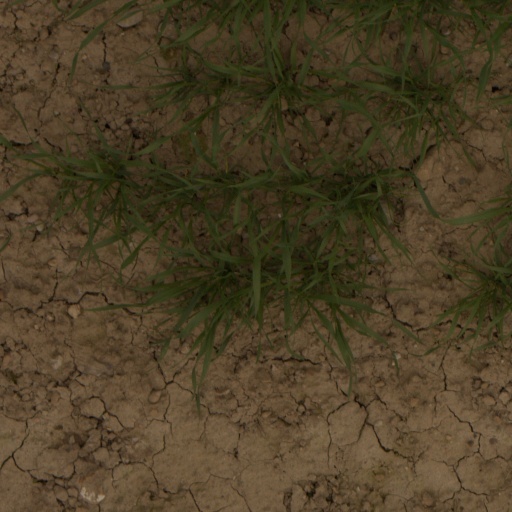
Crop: wheat